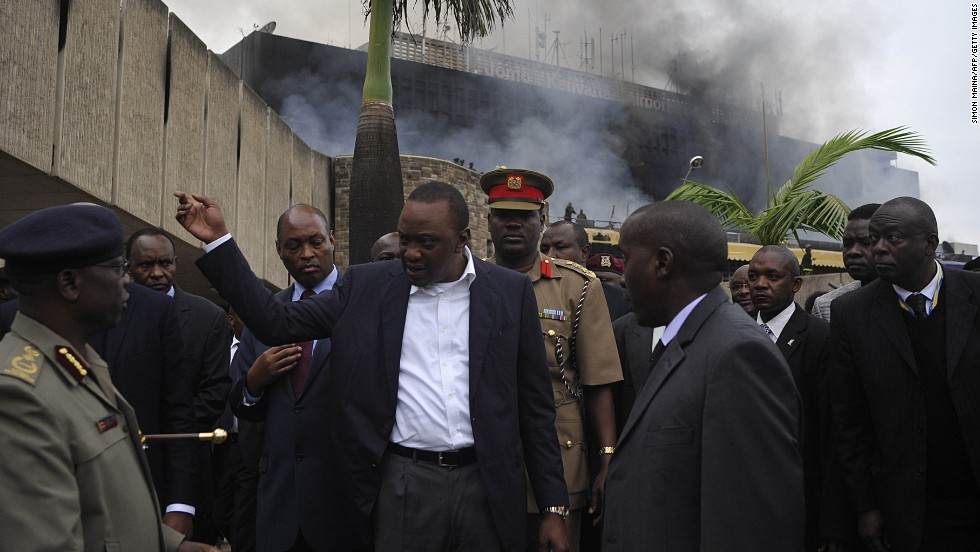
Fire: no
Smoke: yes